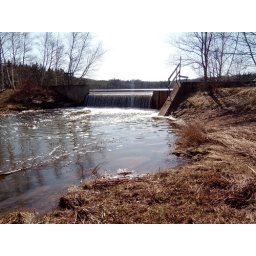
The water is pretty high. They have repaired the trail and the bridge crossing over the stream.